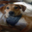
Label: dog